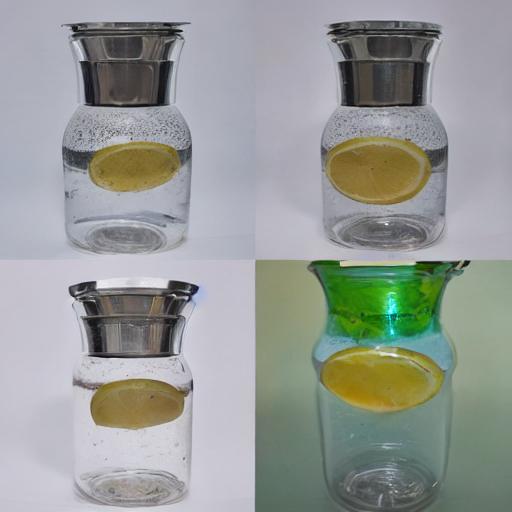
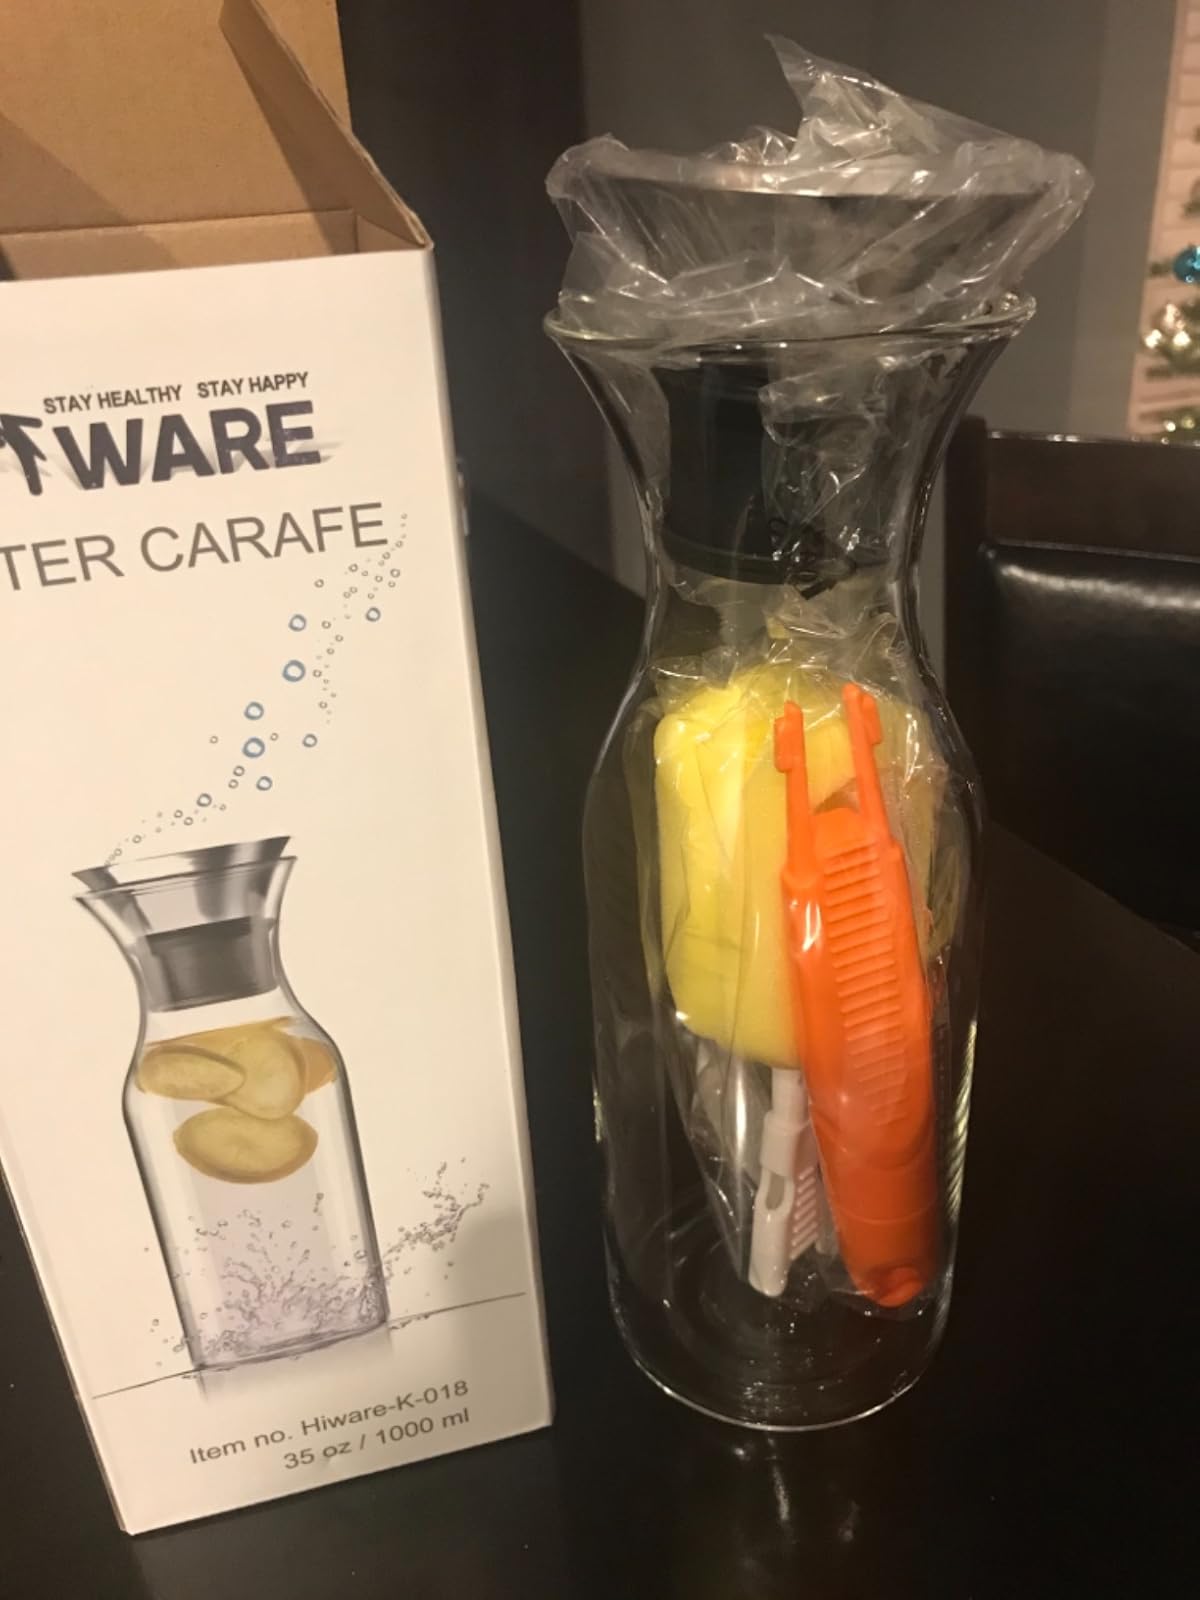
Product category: items_tea
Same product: no